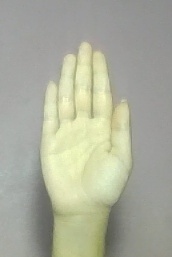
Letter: seen